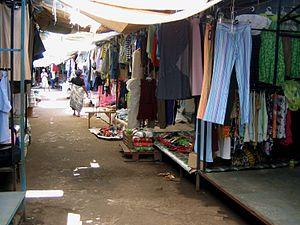
Mamoudzou est une commune française située dans le département de Mayotte. La commune accueille le siège du conseil départemental et la préfecture de Mayotte. Mamoudzou concentre aussi les principales activités commerciales et artisanales de Mayotte.